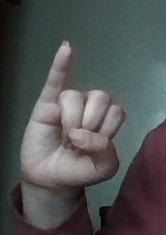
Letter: meem